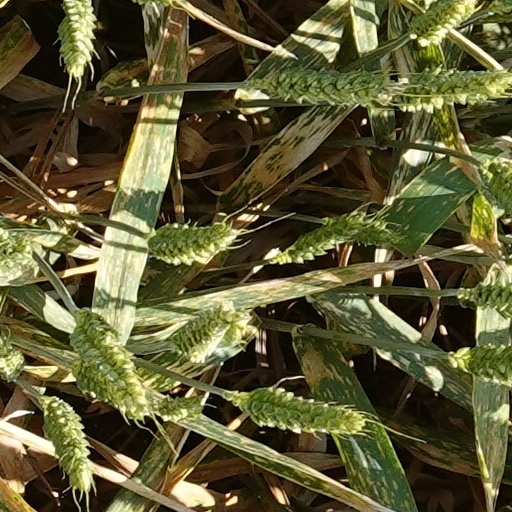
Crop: wheat